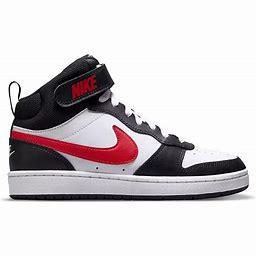
Brand: Nike
Model: Court Borough